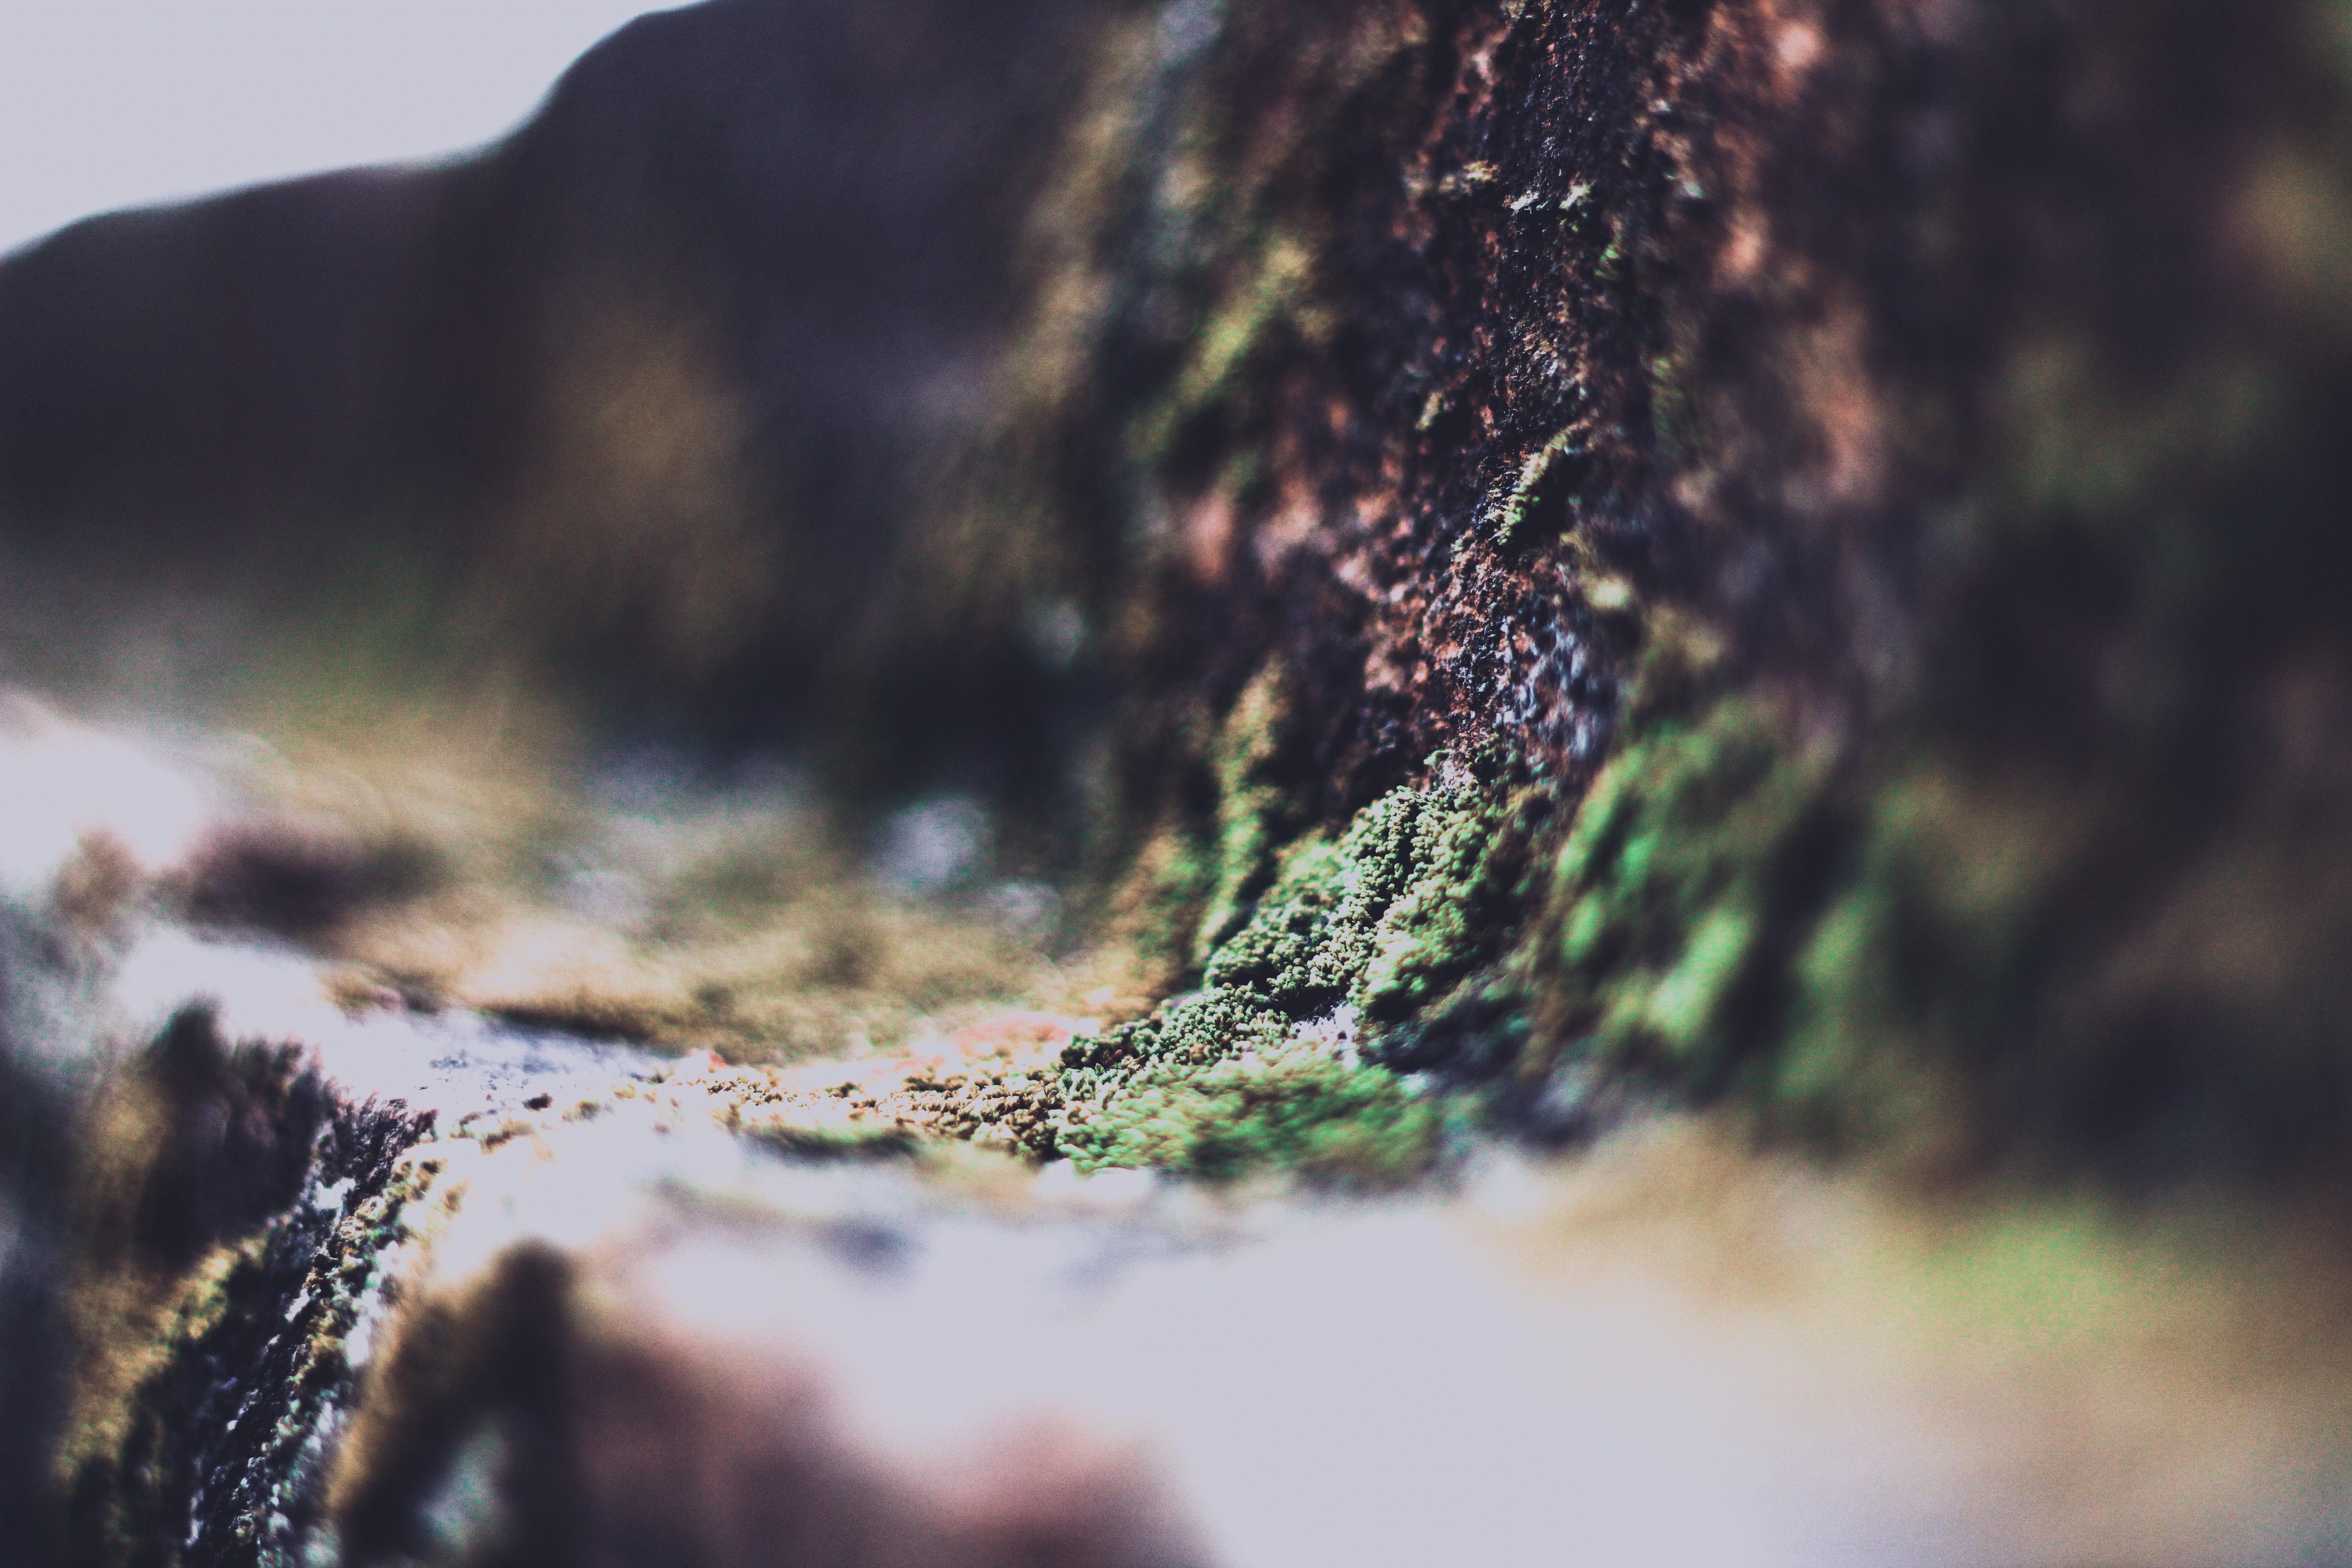
nature, water, sky, green, rock, tree, leaf, atmosphere, sunlight, geology, landscape, terrain, plant, photography, branch, watercourse, forest, sea, cloud, mountain, reflection, hill, wave